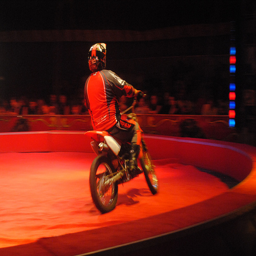
A  motorcycle rides around a ring indoors.
A man riding on the back of a dirt bike on a race track.
A motorcycle rider performing a stunt in a circus setting.
Someone is riding a small dirt bike in what appears to be a ring of a circus.
A man riding a bike around a rink.